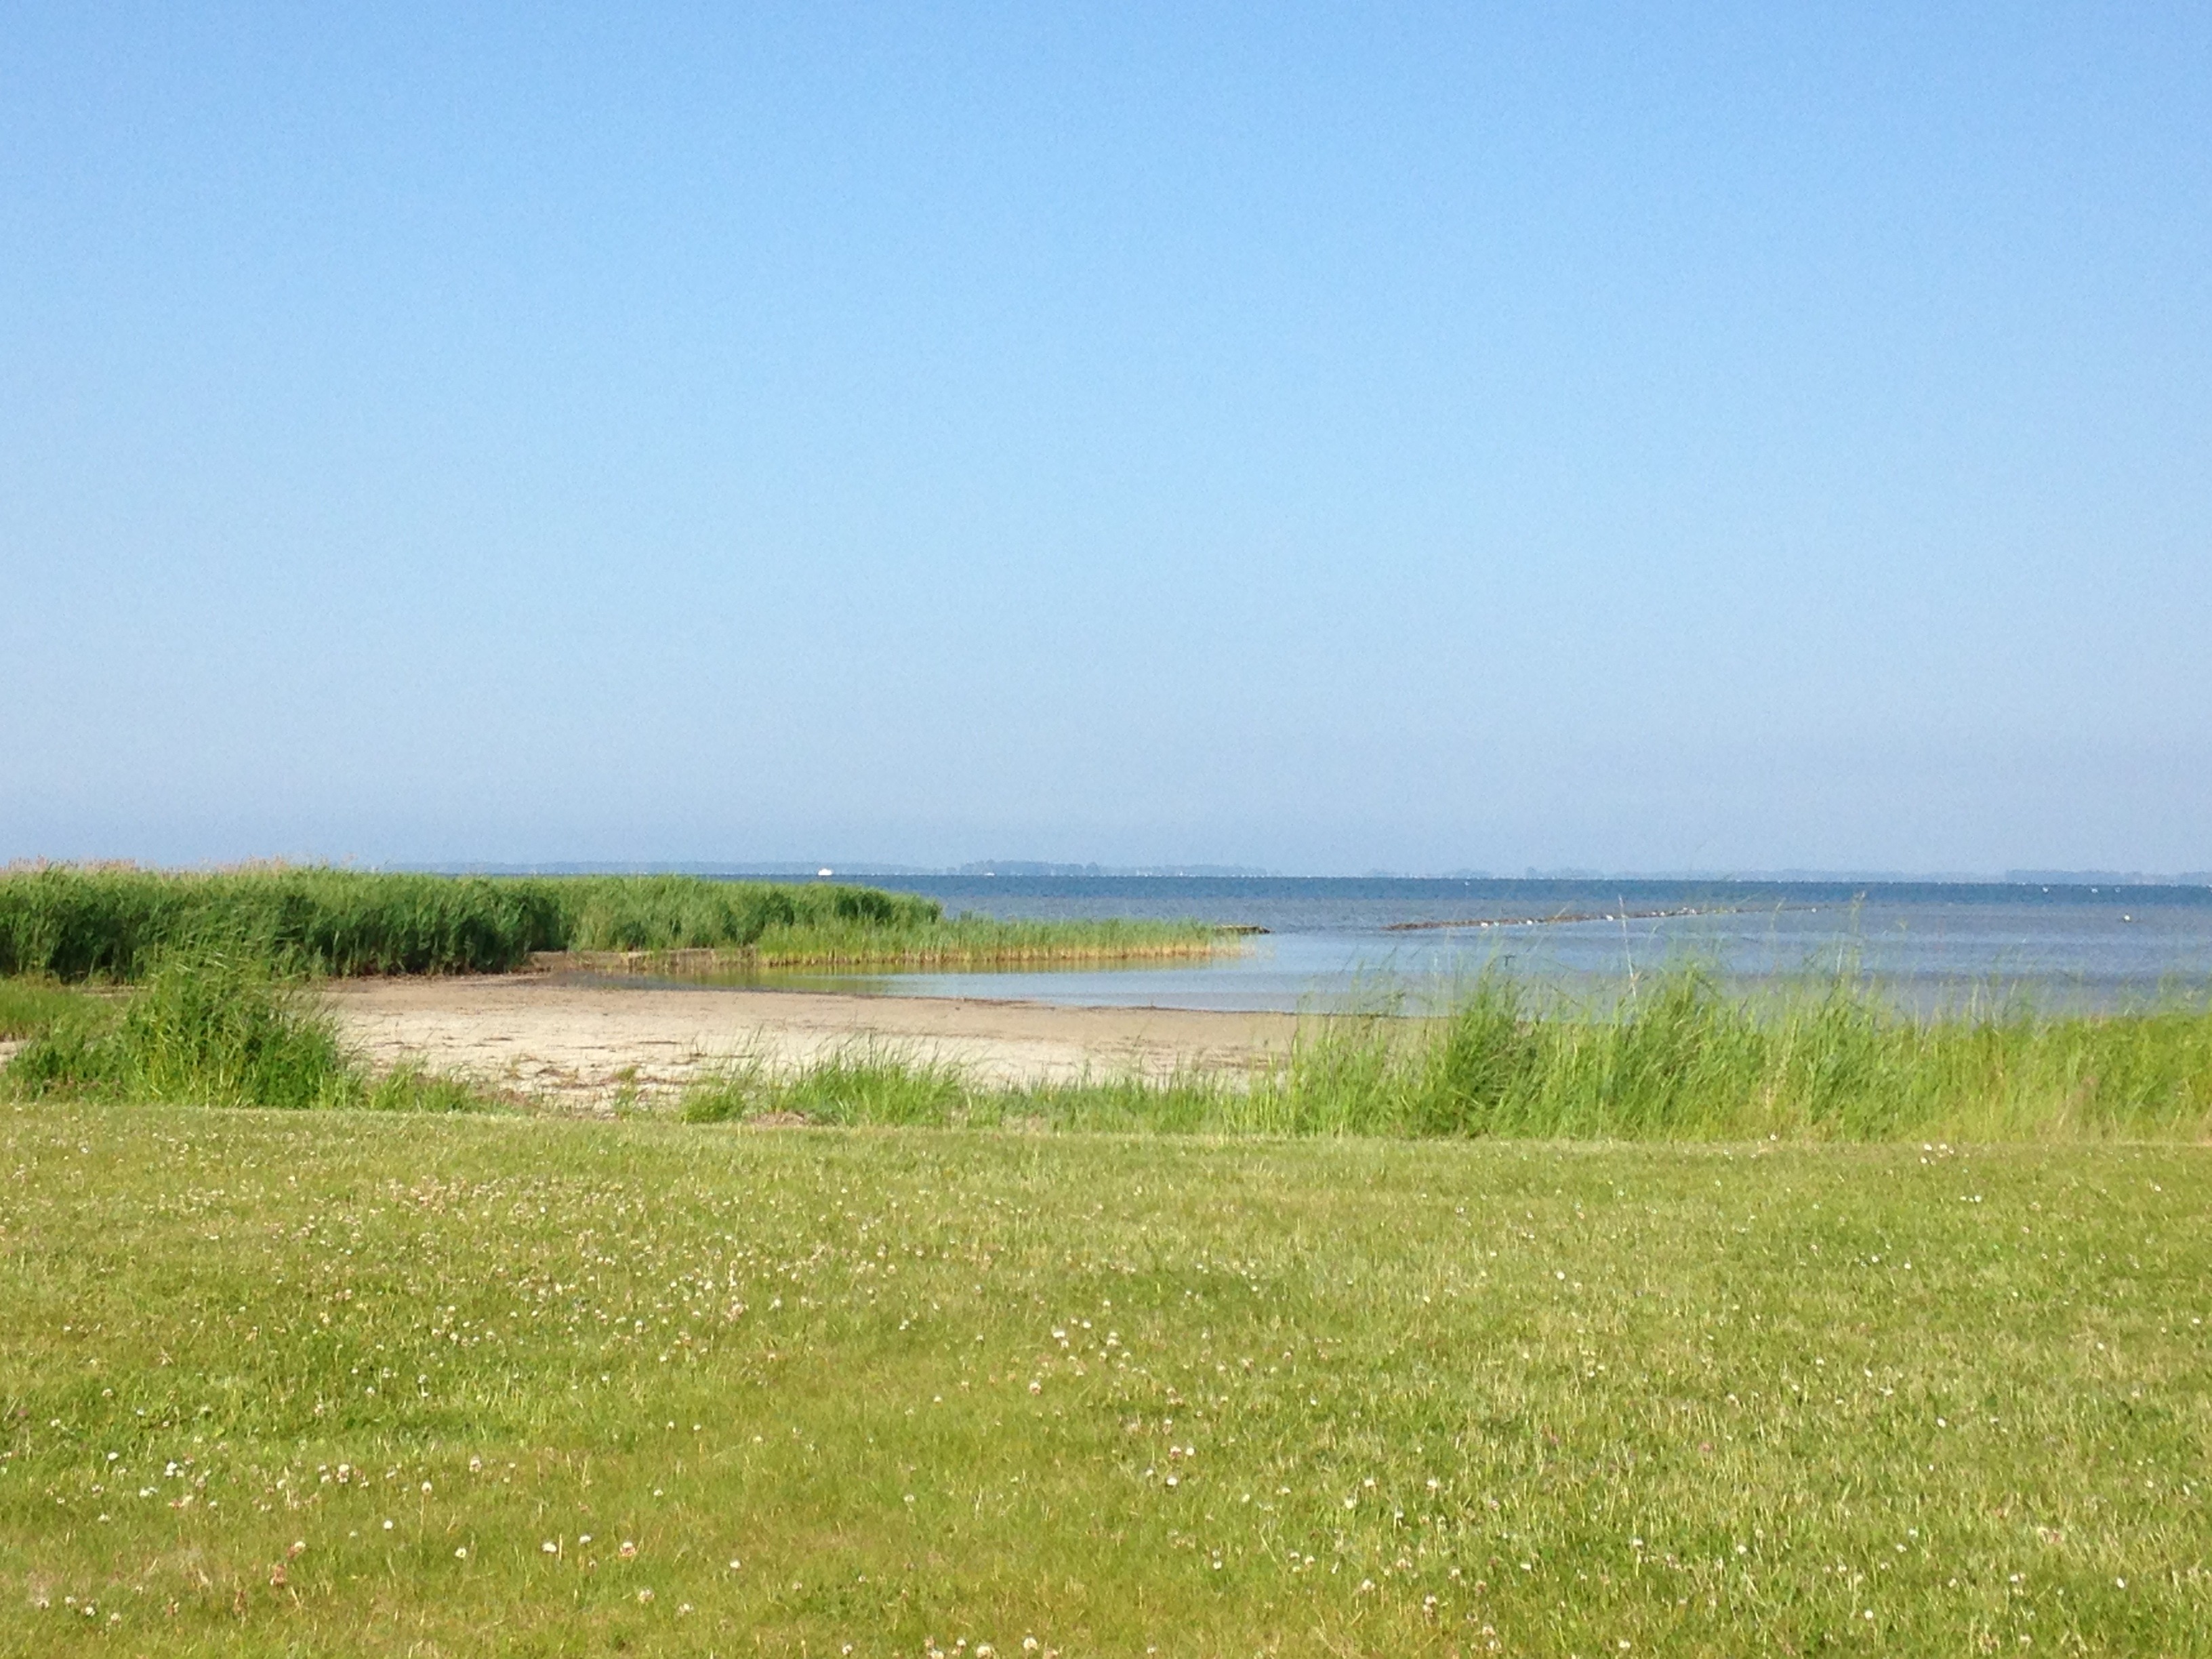
sea, coast, water, nature, grass, horizon, marsh, meadow, prairie, shore, lake, reservoir, terrain, plain, grassland, wetland, habitat, loch, ecosystem, baltic sea, steppe, salt marsh, kleiner ostseestrand, natural environment, grass family, land lot